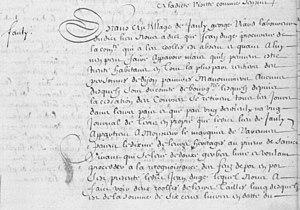
Procès-verbal dressé par P. Comeau, vicomte mayeur de Dijon, élu du Tiers-État, de la visite des villes et bourgs du bailliage sujets à la subvention.
Genlis est une commune située dans le département de la Côte-d'Or en région Bourgogne-Franche-Comté. Ses habitants sont les Genlisiens et les Genlisiennes.